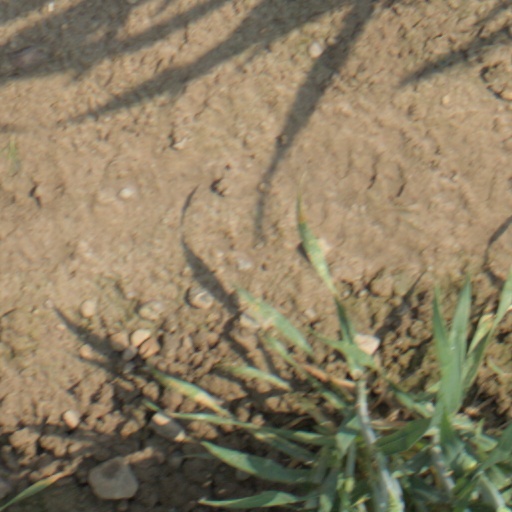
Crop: wheat